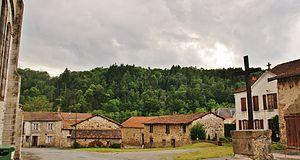
Le Village
Saint-Clément est une commune française, située dans le département de l'Allier en région Auvergne-Rhône-Alpes.